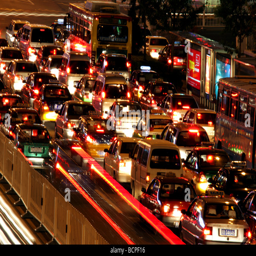
traffic jam on the freeway